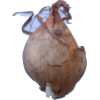
Label: onion